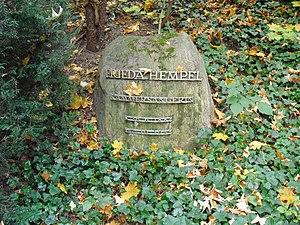
Frieda Hempel est une soprano allemande, chanteuse d'opéra et concertiste, qui a eu une carrière internationale en Europe et aux États-Unis.